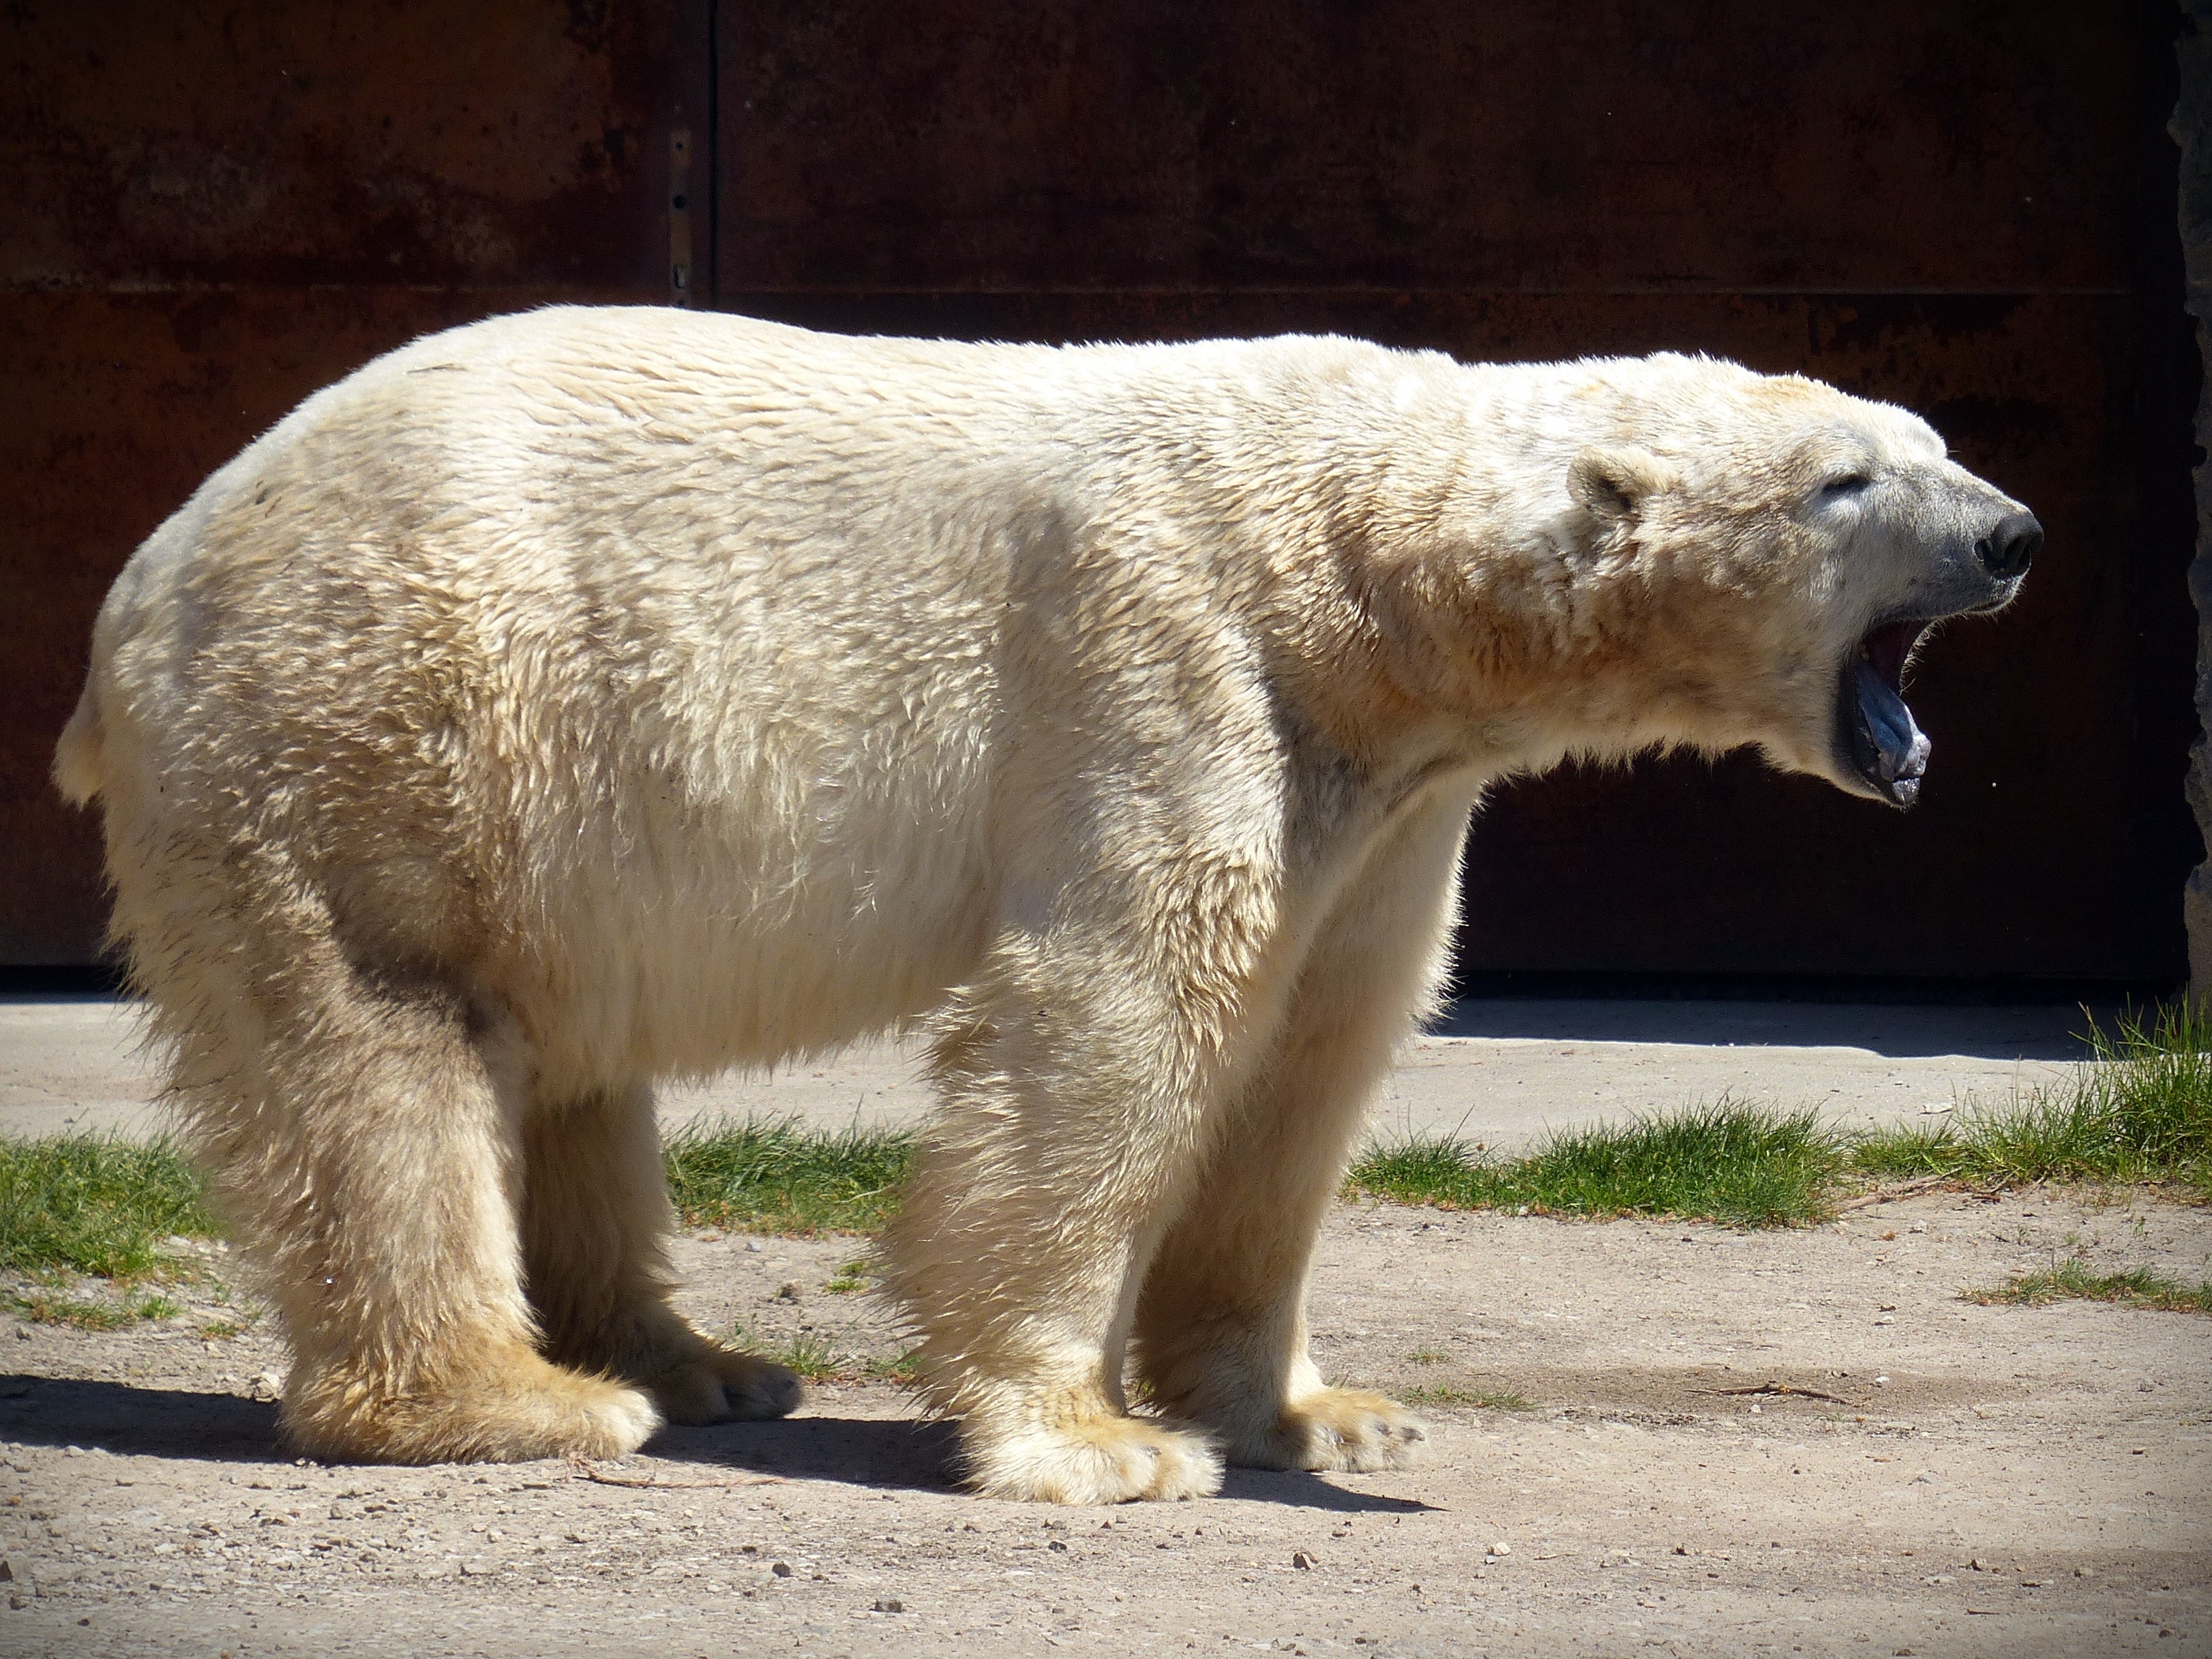
white, bear, wildlife, zoo, fur, mammal, predator, fauna, lion, polar bear, white bear, vertebrate, large, white fur